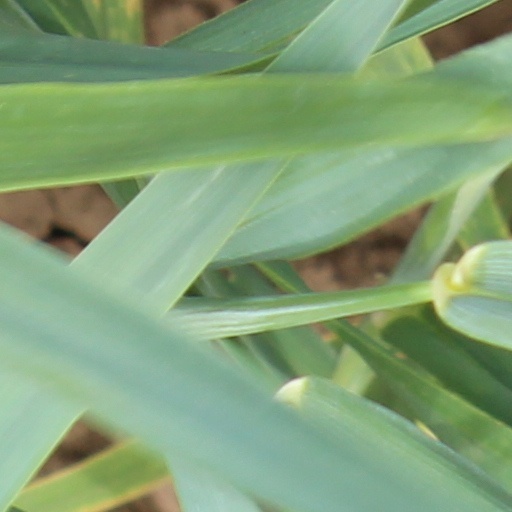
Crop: wheat